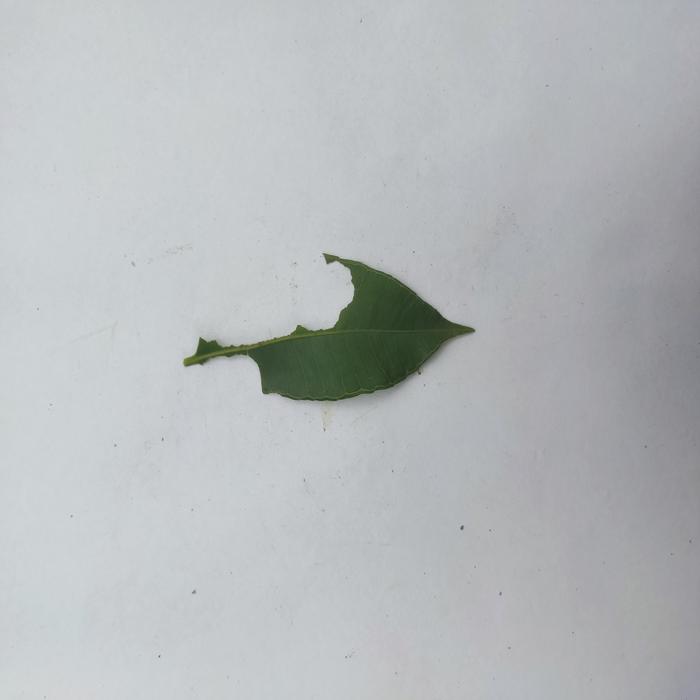
Crop: Hog Plum
Leaf condition: Caterpillars_Infestation